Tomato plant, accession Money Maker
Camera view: tilt-top (135 deg); turntable rotation: 30 degrees
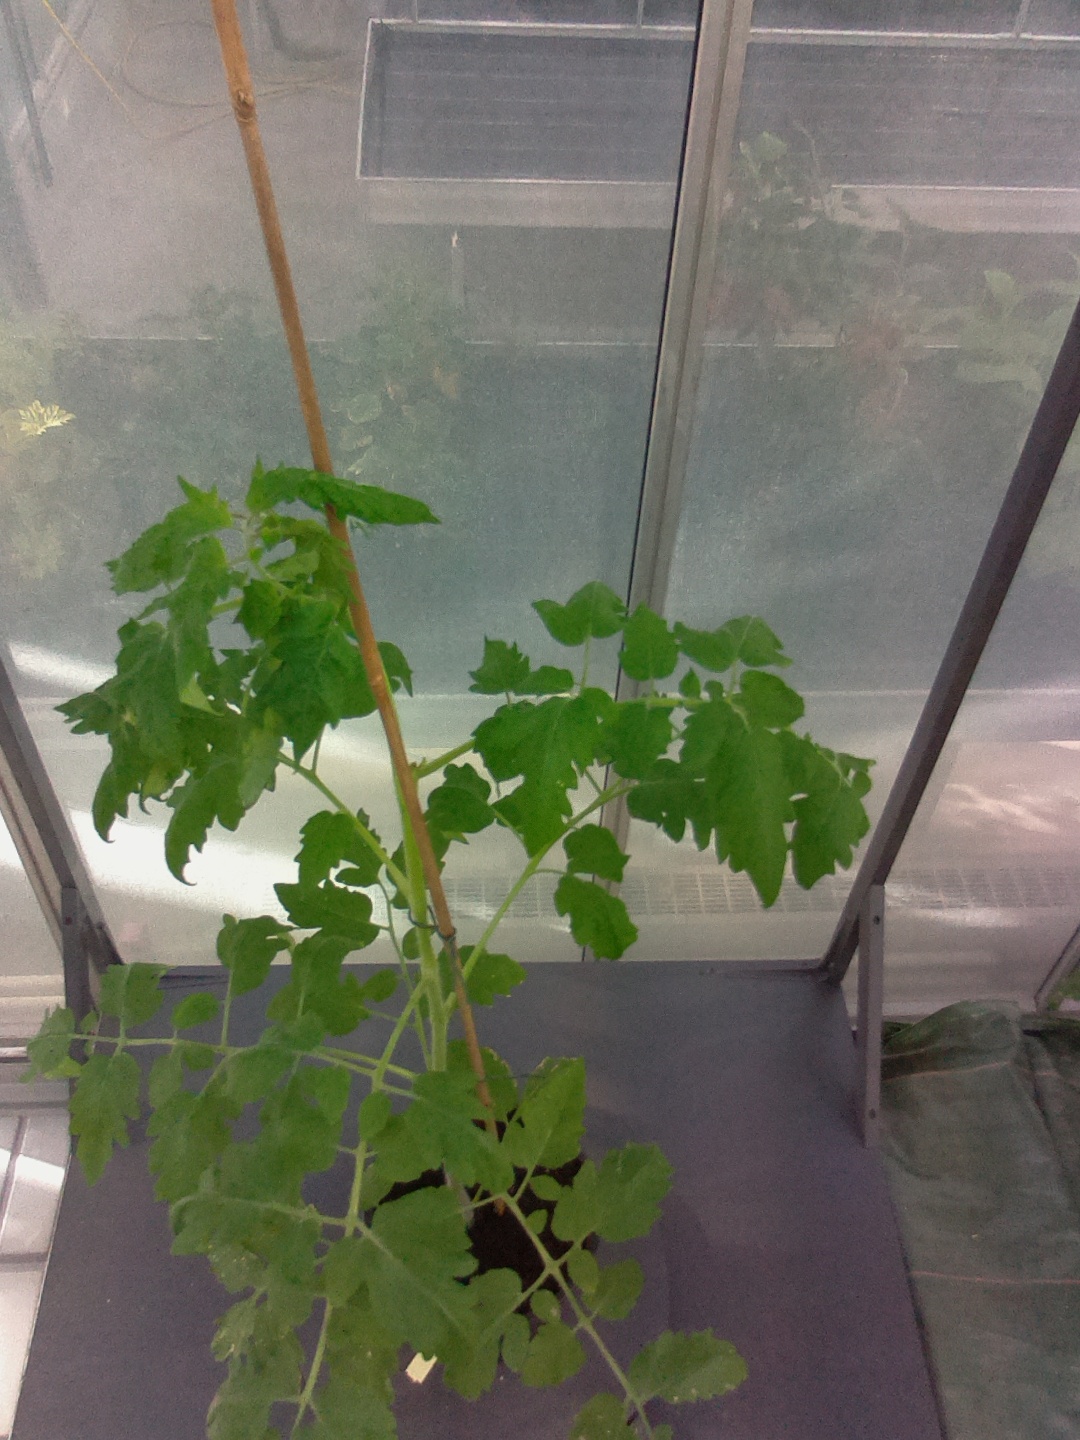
BBCH growth stage 60: First flowers open